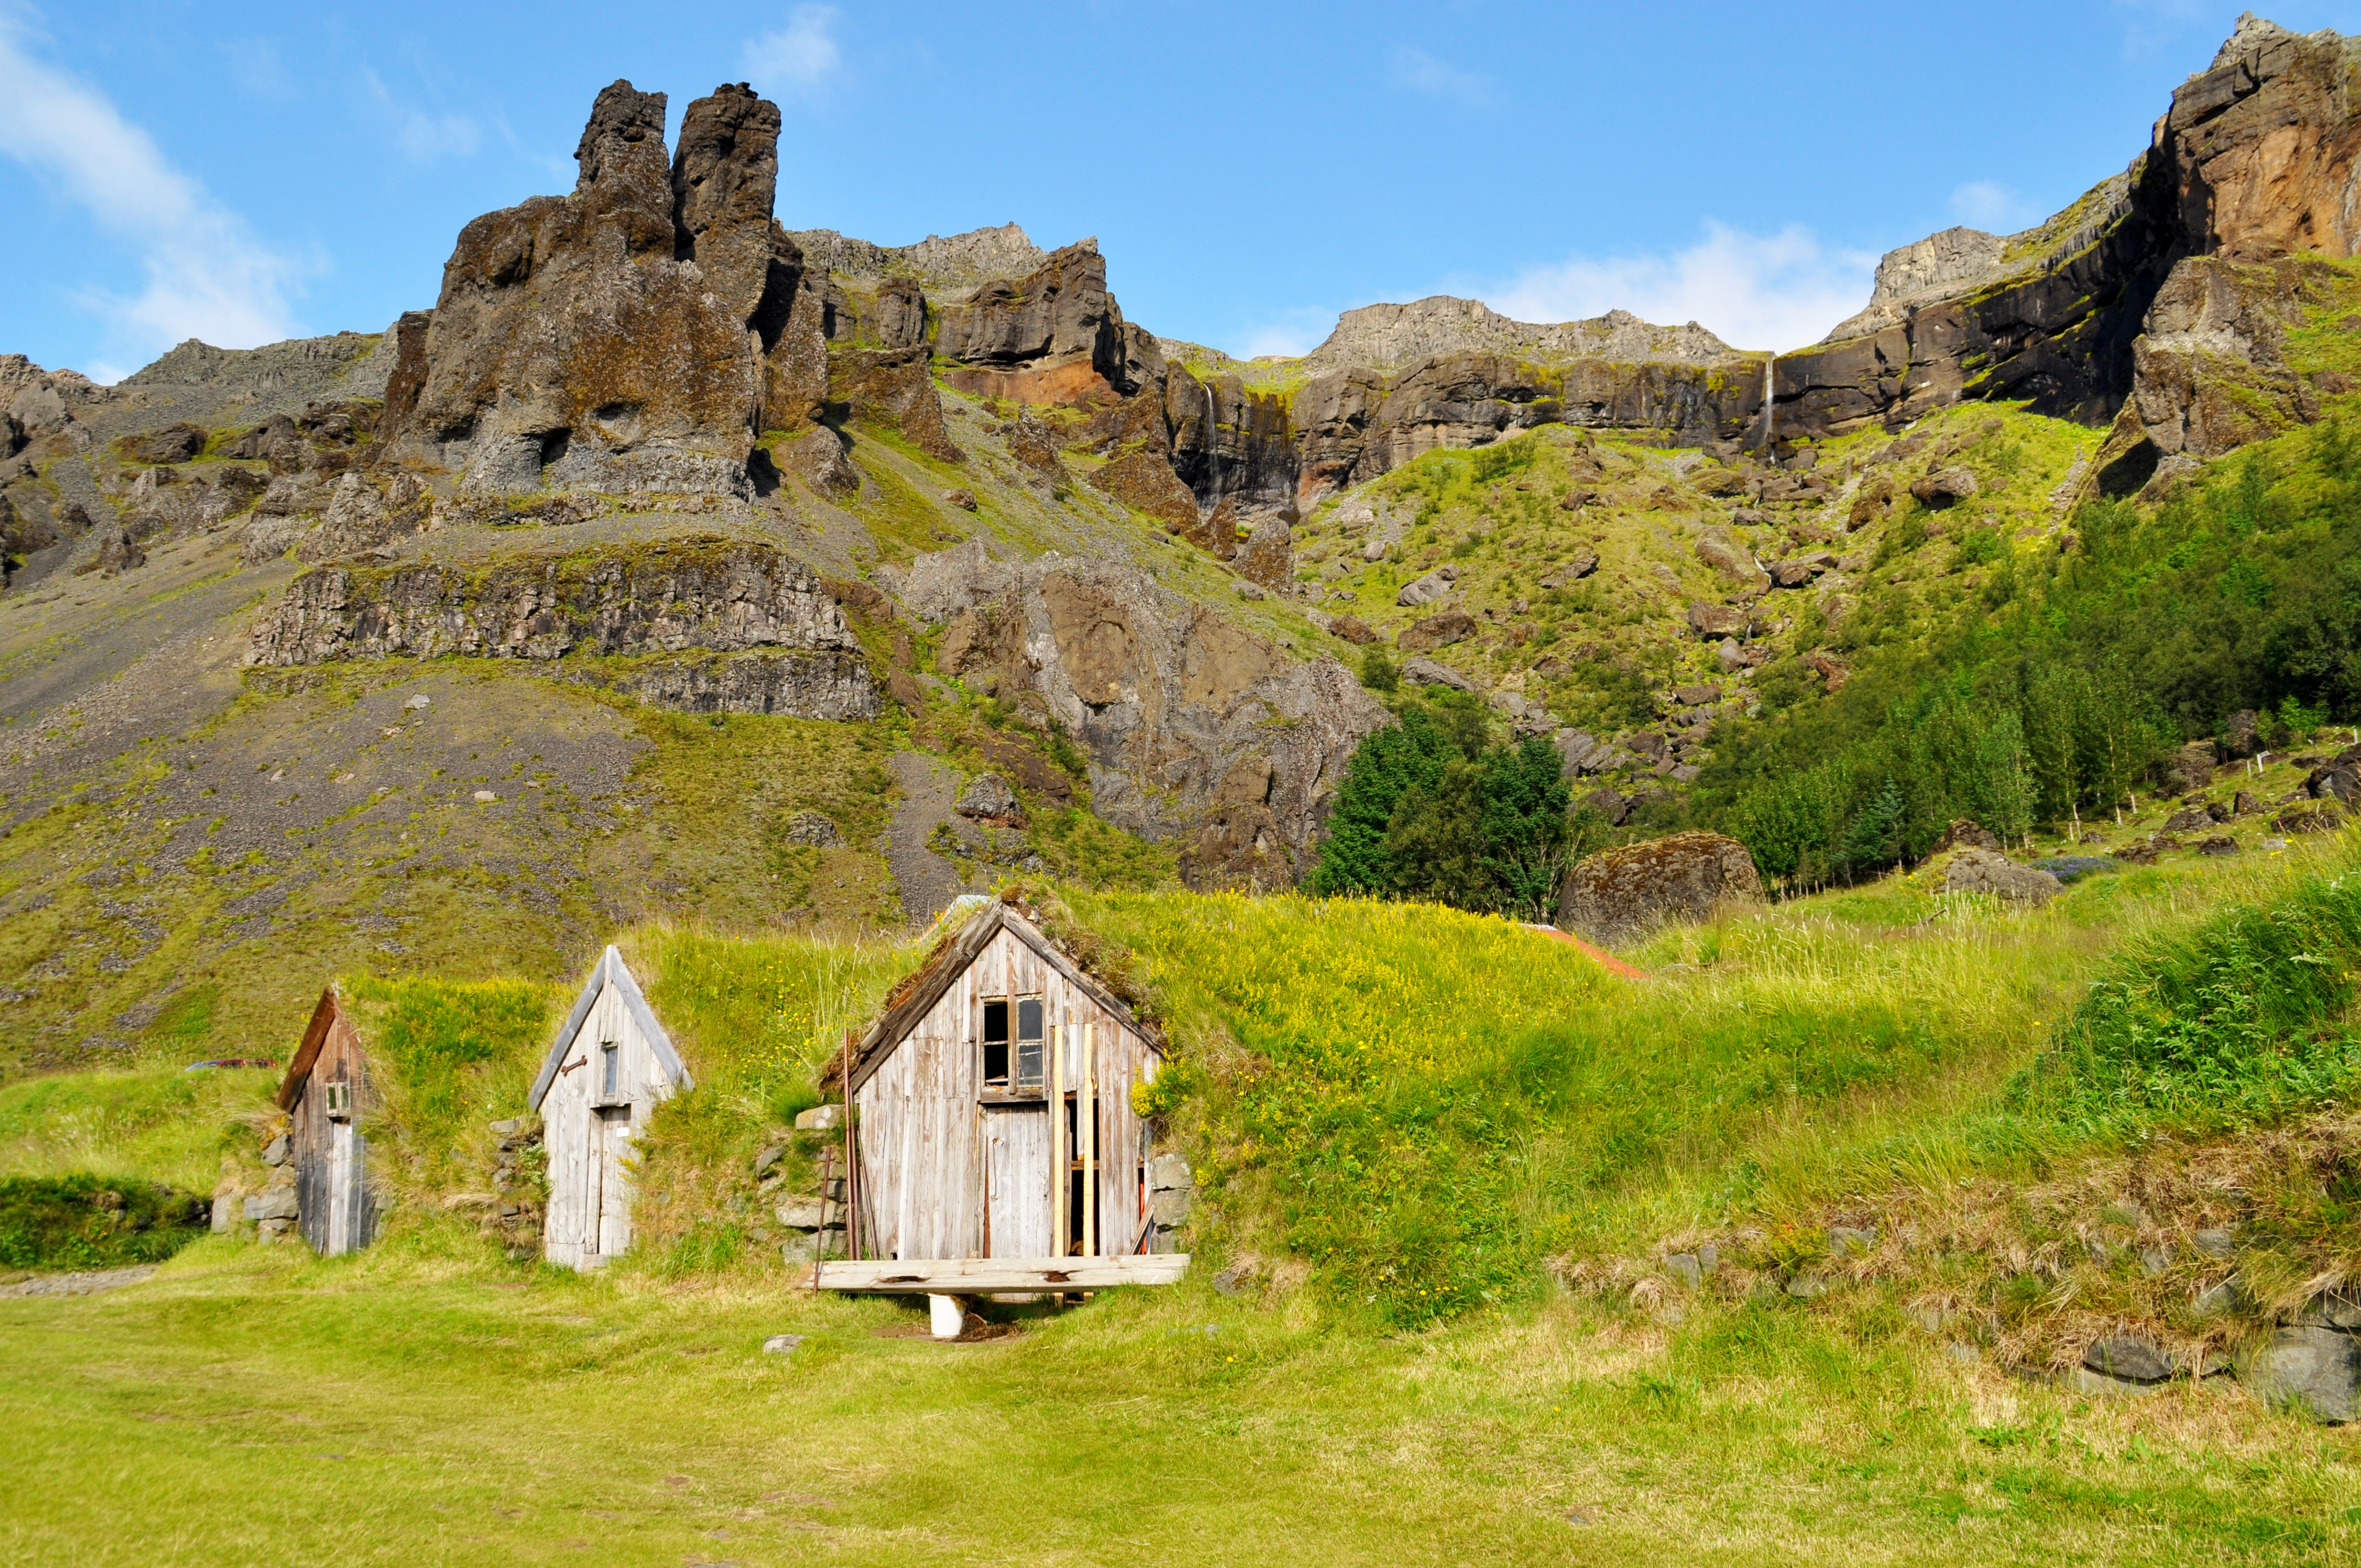
landscape, rock, mountain, hill, building, home, valley, mountain range, village, iceland, terrain, place of worship, alps, ruins, monastery, plateau, rural area, unesco world heritage site, gamme, historic site, ancient history, mountainous landforms